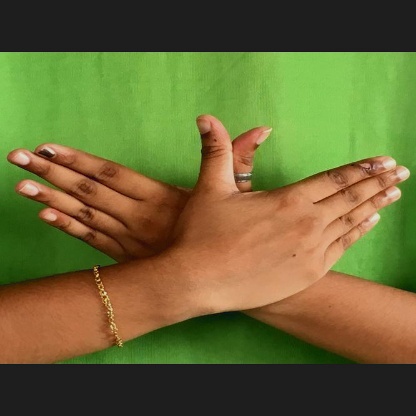
Mudra: Garuda